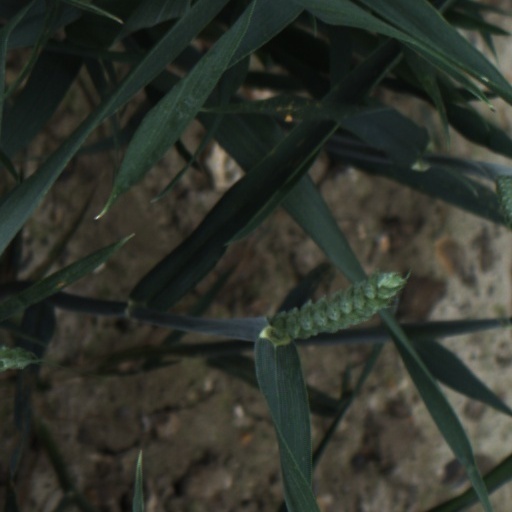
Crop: wheat